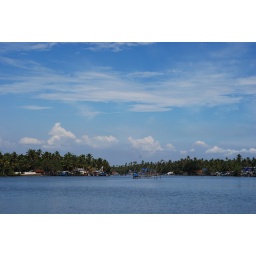
backwaters in clear sky